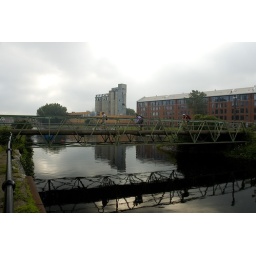
The bike bridge at Basin street in Montreal along the Lachine canal.